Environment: real
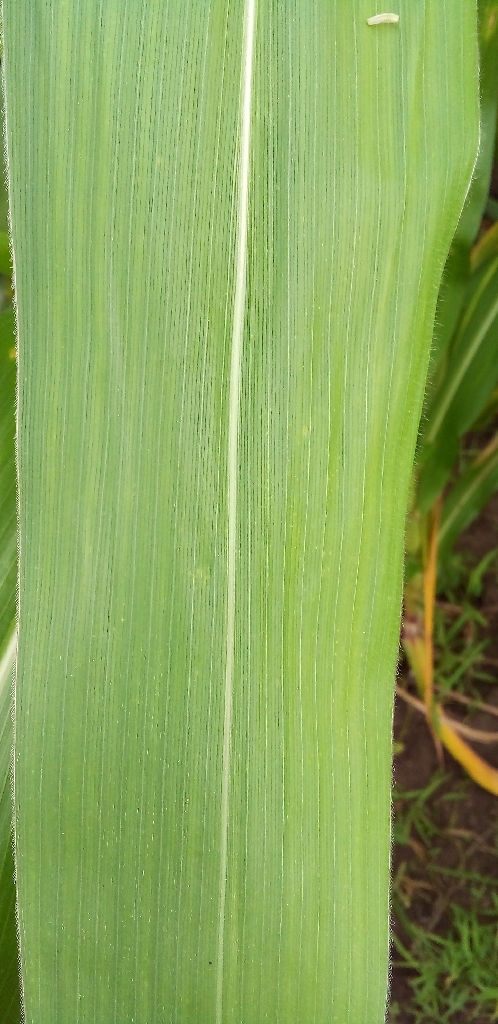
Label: healthy